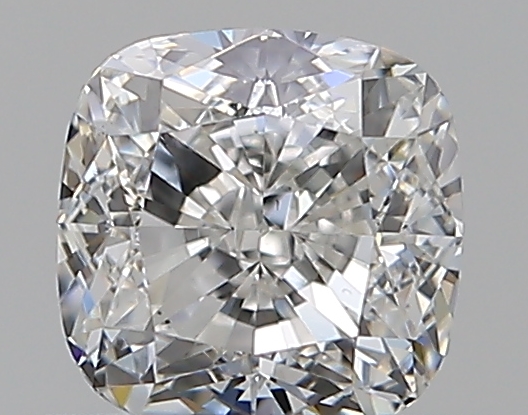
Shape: cushion
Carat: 0.5
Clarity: VS2
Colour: H
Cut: EX
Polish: EX
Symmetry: VG
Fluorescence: N
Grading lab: GIA
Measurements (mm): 4.38 x 4.37 x 3.01